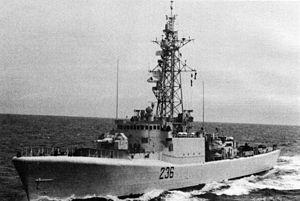
Le chantier Davie est un chantier naval situé dans le secteur de Lauzon à Lévis, Québec, Canada.